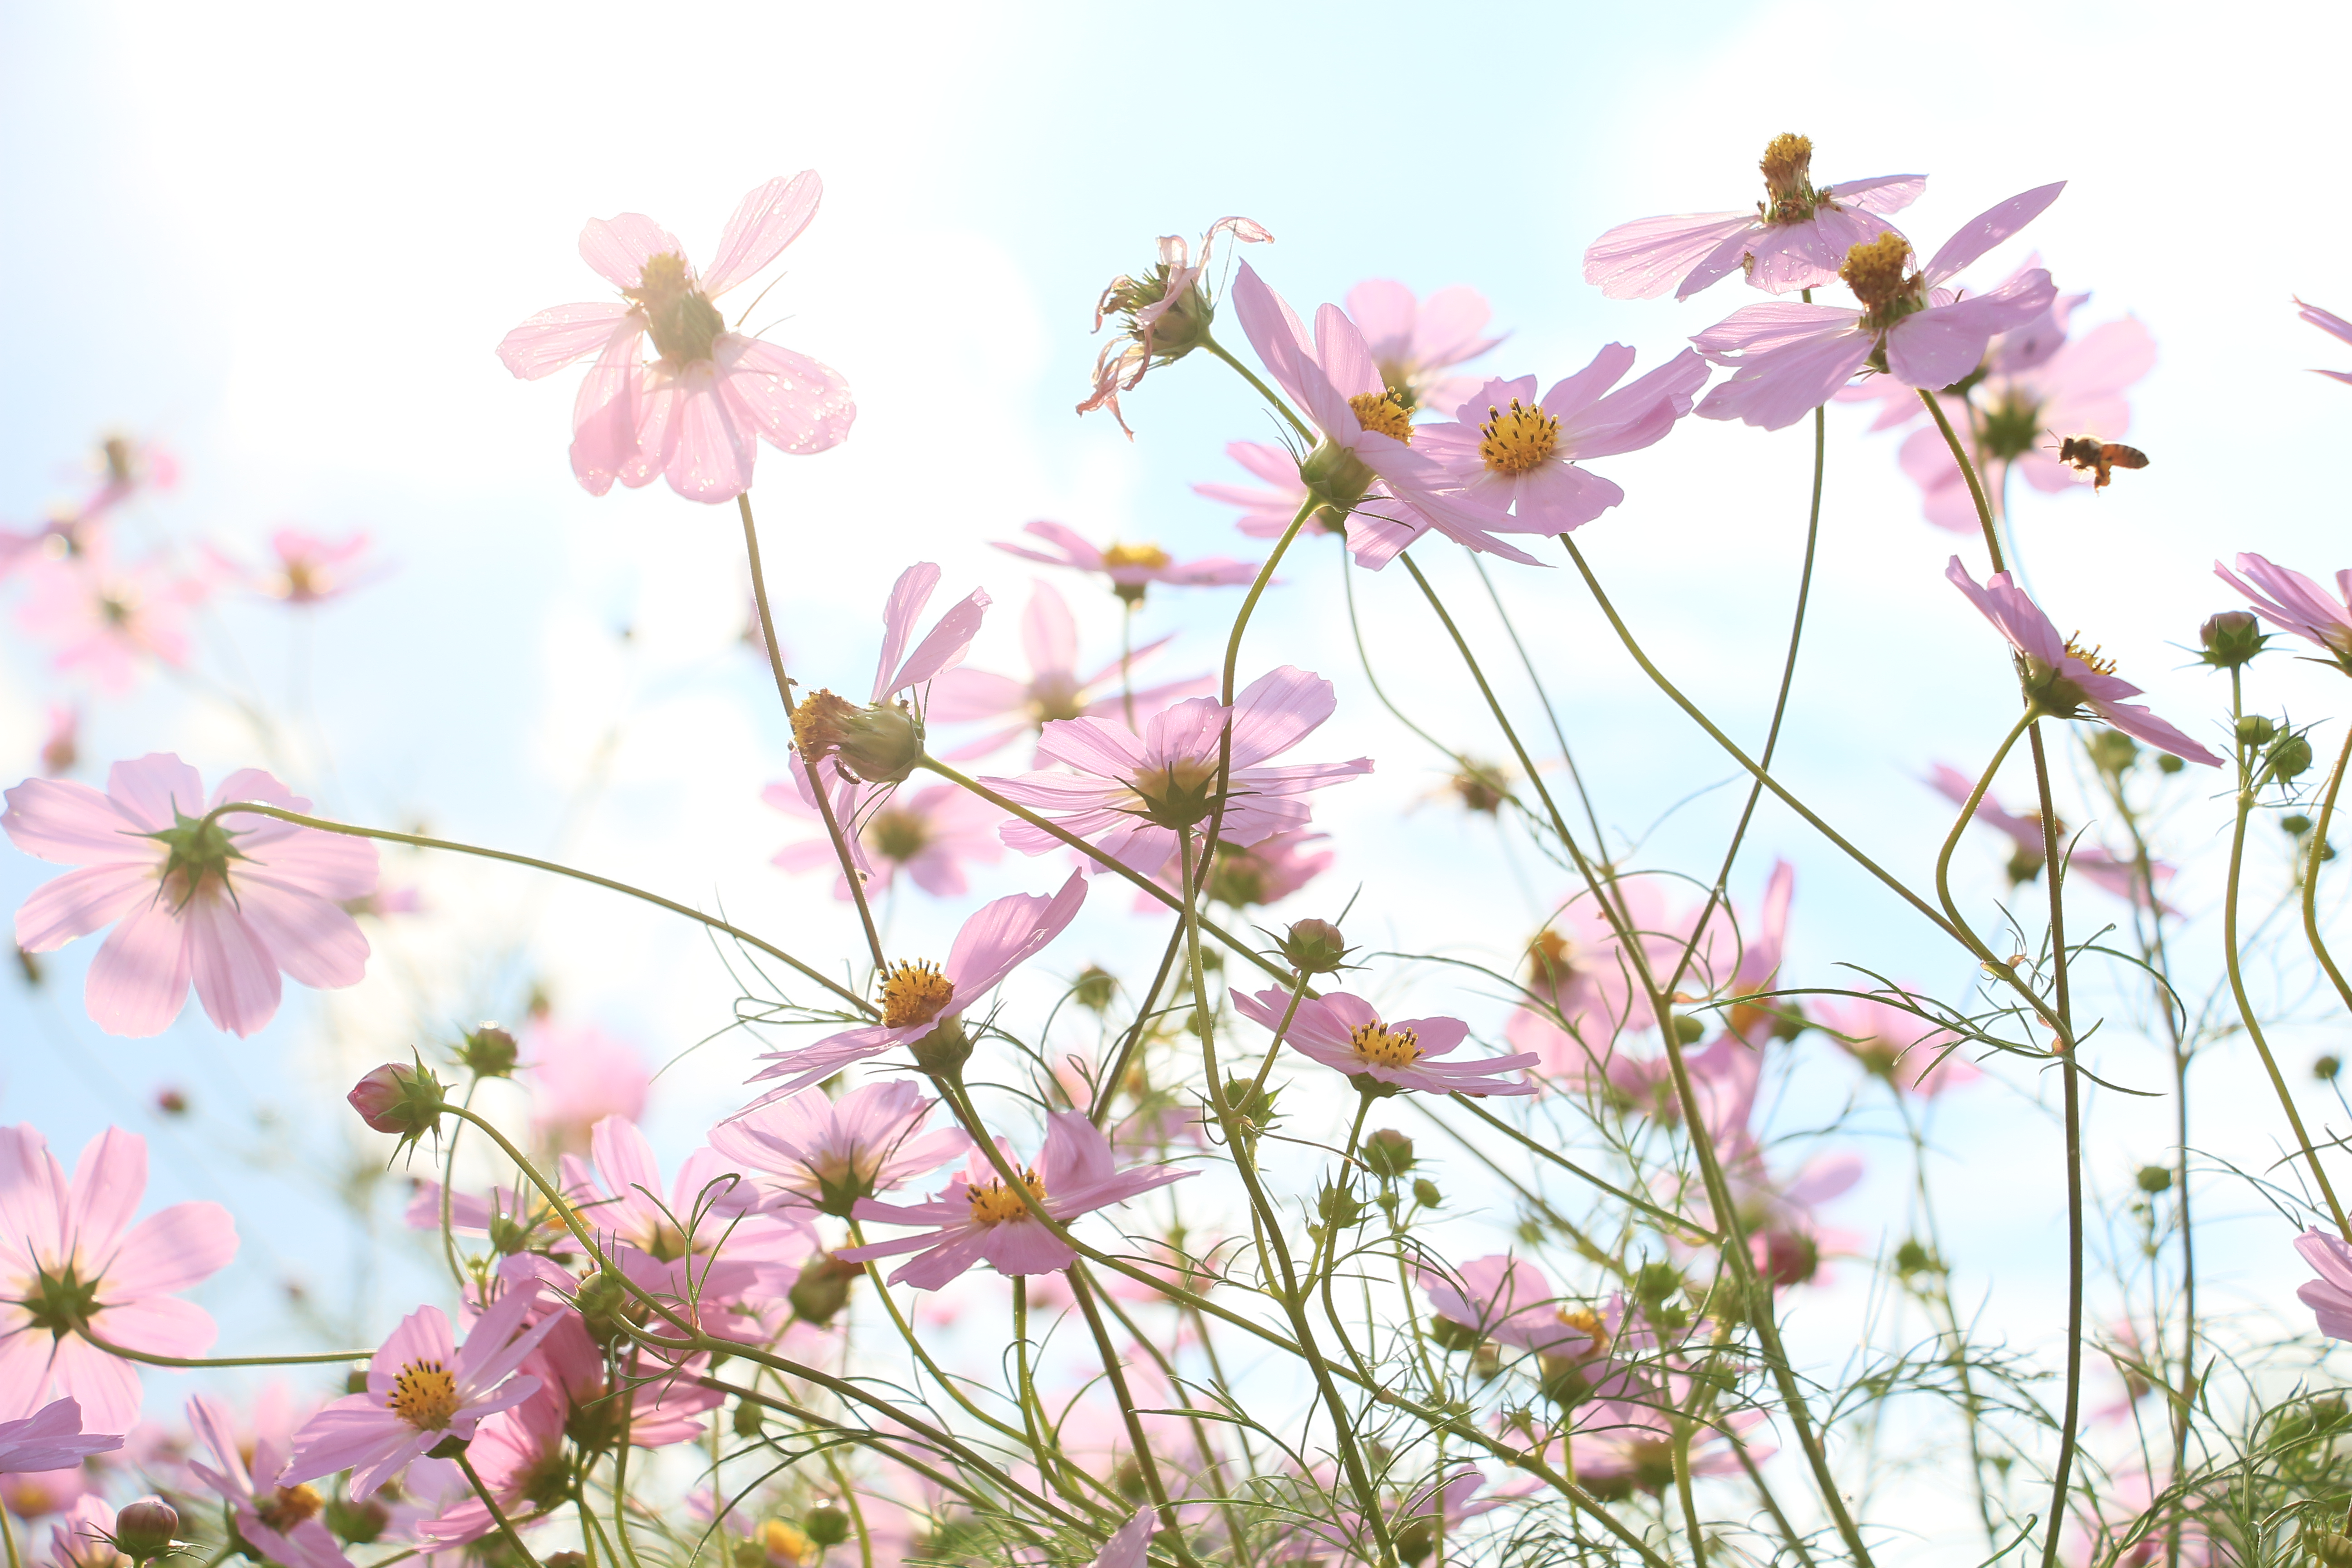
branch, blossom, plant, sky, cosmos, flower, petal, spring, pink, flora, cherry blossom, wildflower, flowering plant, daisy family, plant stem, garden cosmos